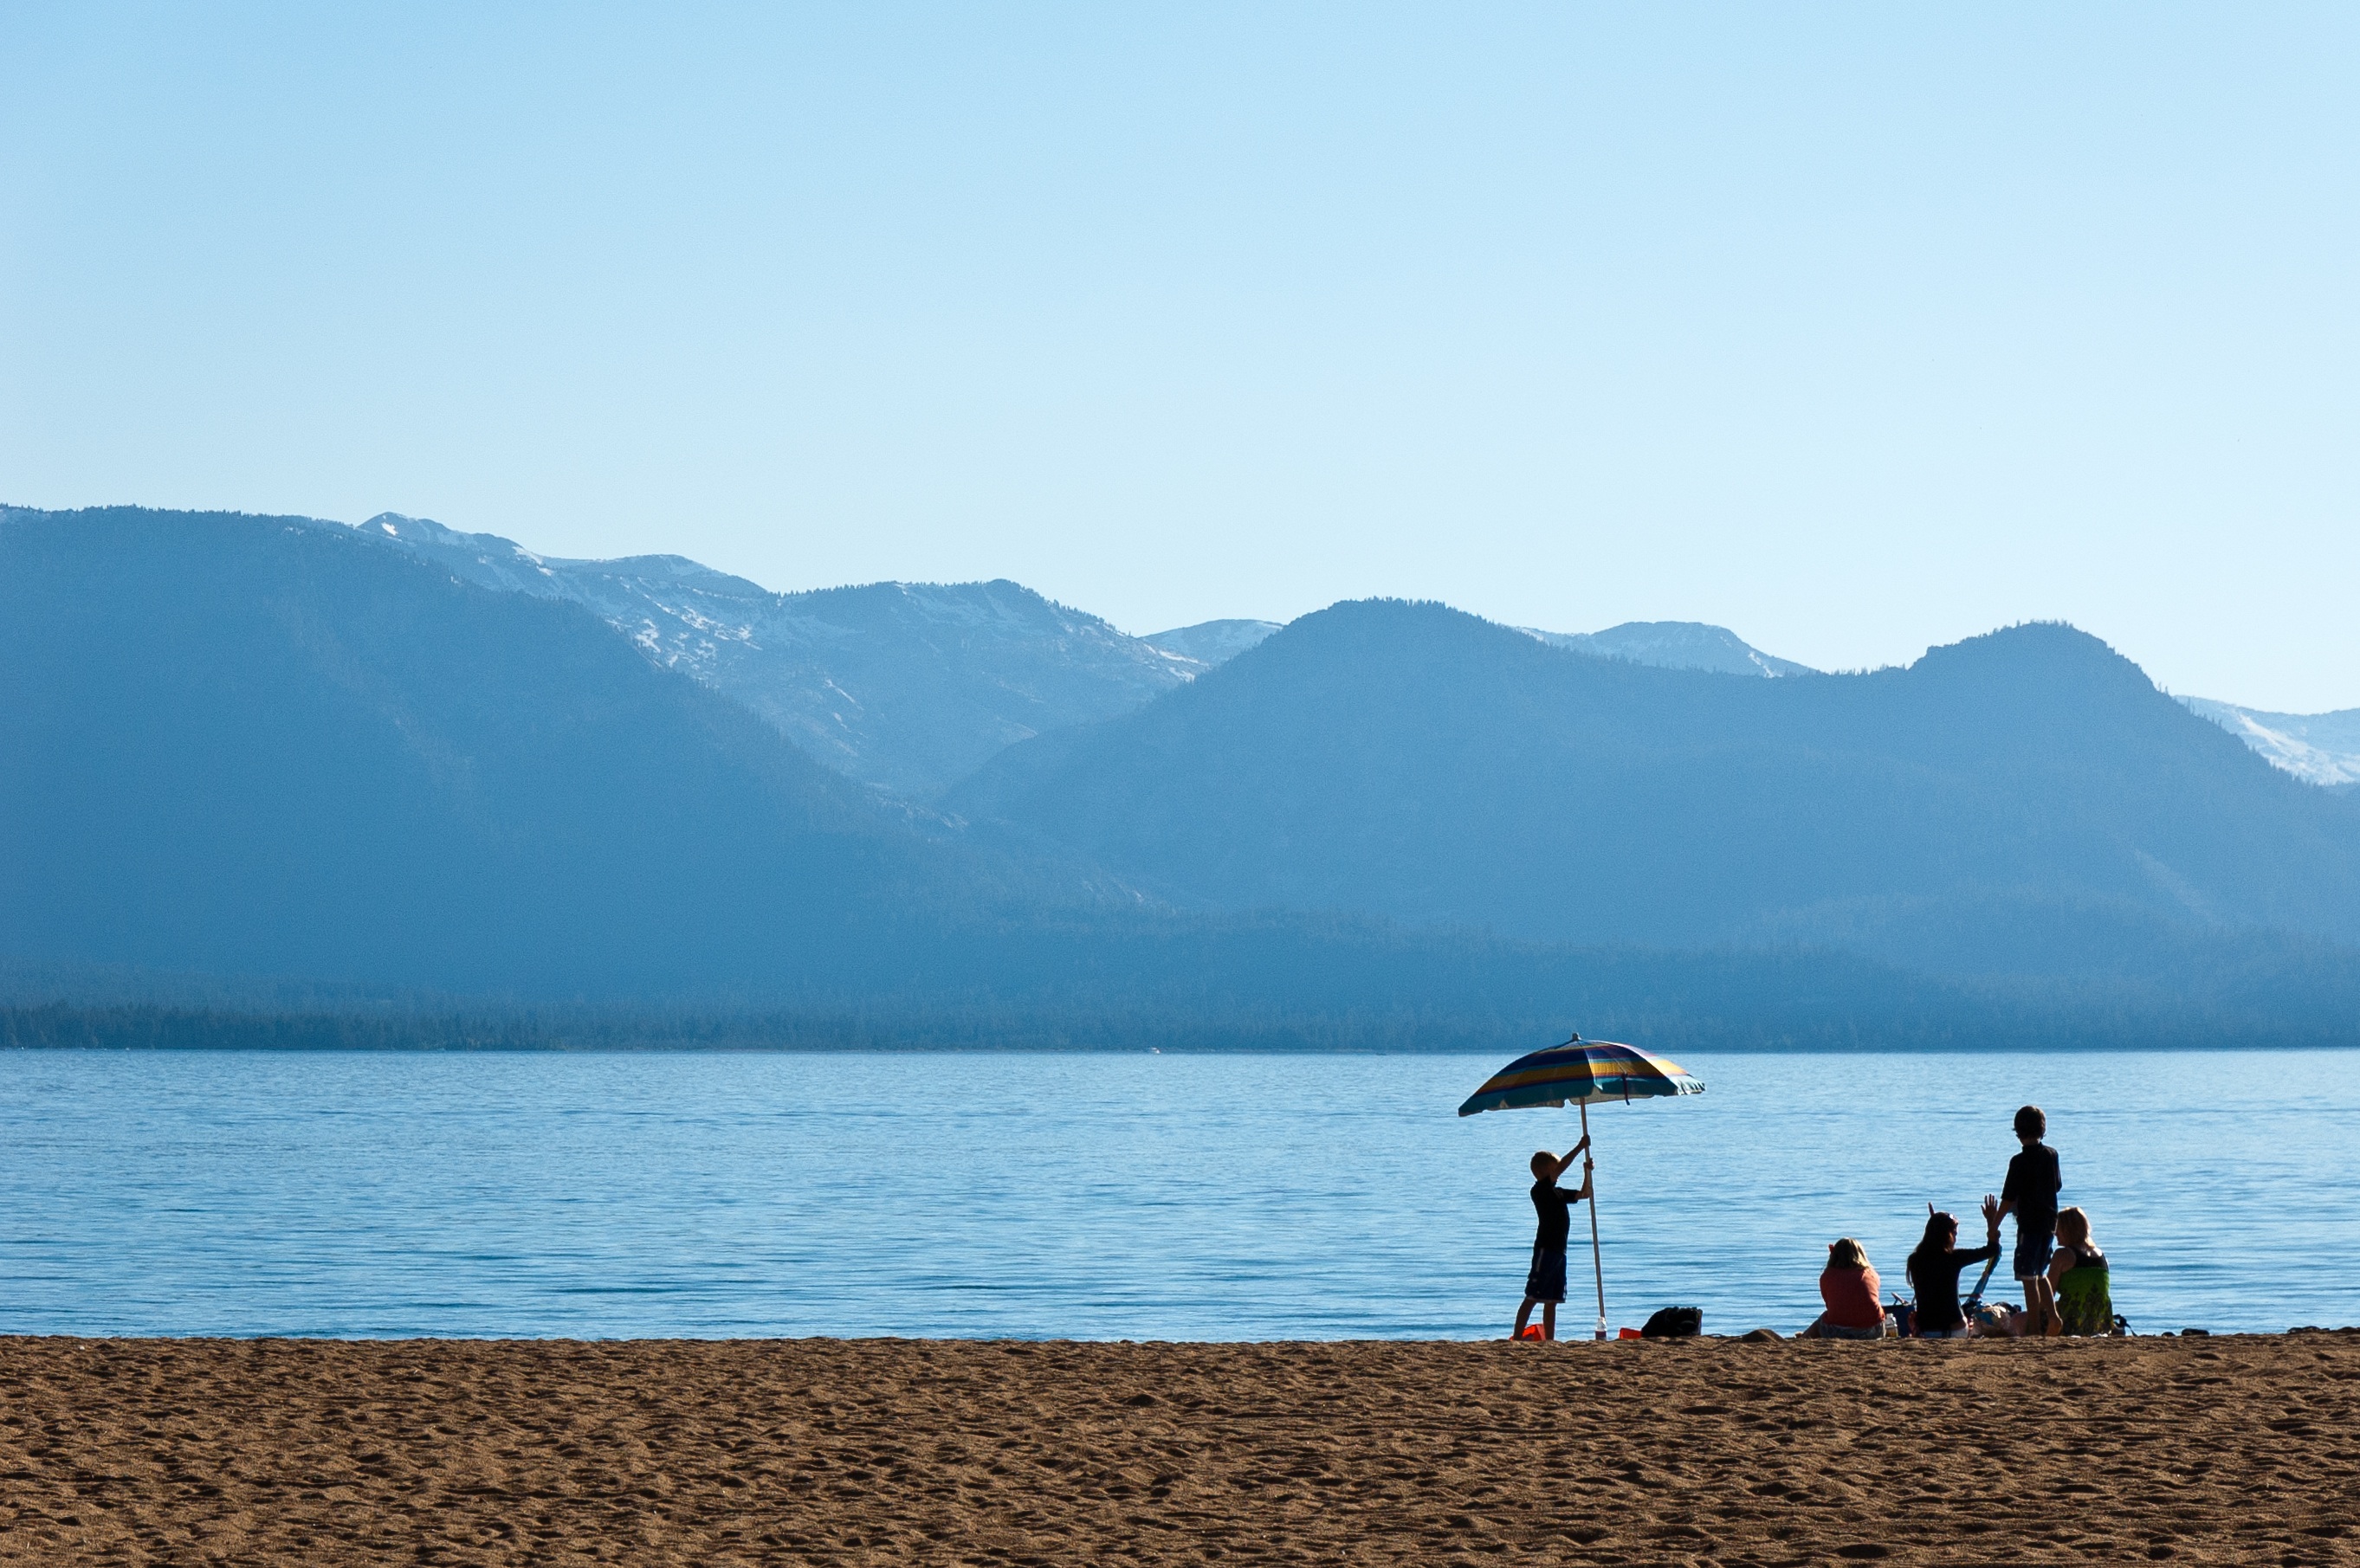
beach, sea, coast, ocean, horizon, mountain, shore, lake, vacation, bay, reservoir, body of water, loch, cape, mountainous landforms